Redfern, New South Wales

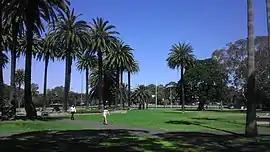
Redfern Park, the location of Prime Minister Paul Keating’s historic 1992 address

Redfern is an inner southern suburb of Sydney located south of the Sydney central business district and is part of the local government area of the City of Sydney. Strawberry Hills is a locality on the border with Surry Hills. The area experienced the process of gentrification and is subject to extensive redevelopment plans by the state government, to increase the population and reduce the concentration of poverty in the suburb and neighbouring Waterloo (see Redfern-Eveleigh-Darlington).